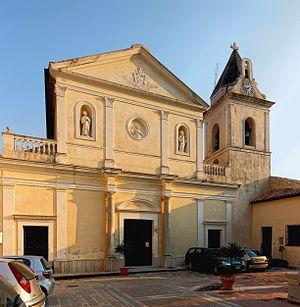
Chiesa di San Pietro Apostolo à Tortora.